Rubaai (film)

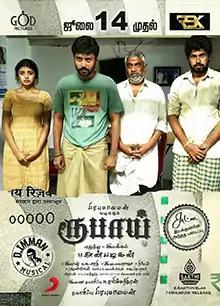
Poster

Rubaai ( Rupees) is a 2017 Tamil-language action drama film directed by Anbazhagan and produced by Prabhu Solomon, starring Chandran and Anandhi in the leading roles.